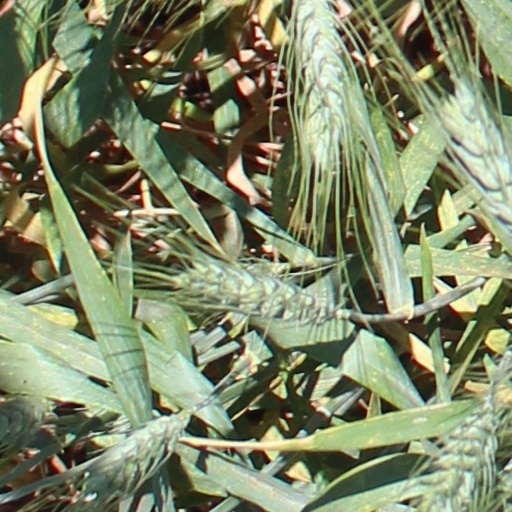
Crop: wheat